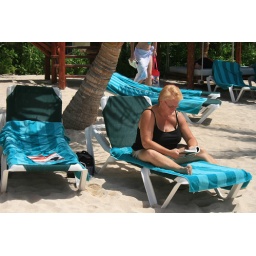
Leslie reading on the beach under a palm tree